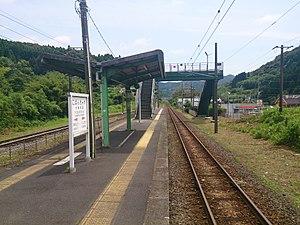
La ligne principale Kagoshima est une ligne ferroviaire traversant l'île de Kyūshū au Japon. Exploitée par les compagnies JR Kyushu et JR Freight, elle relie la gare de Mojikō à Kitakyūshū à la gare de Kagoshima. Cependant la section entre Yatsushiro et Sendai a été transférée en 2004 à la compagnie privée Hisatsu Orange Railway suite à l'ouverture de la ligne Shinkansen Kyūshū.